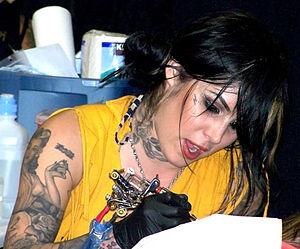
Kat Von D, de son vrai nom Katherine von Drachenberg Galeano épouse Rafael Reyes, née le 8 mars 1982 à Matamoros au Mexique, est une artiste tatoueuse, femme d'affaires, écrivaine, musicienne, auteure-compositrice-interprète et chanteuse mexicano-américaine. Elle fut présentatrice de l'émission LA Ink sur les chaînes TLC et Discovery Channel de 2007 à 2011.